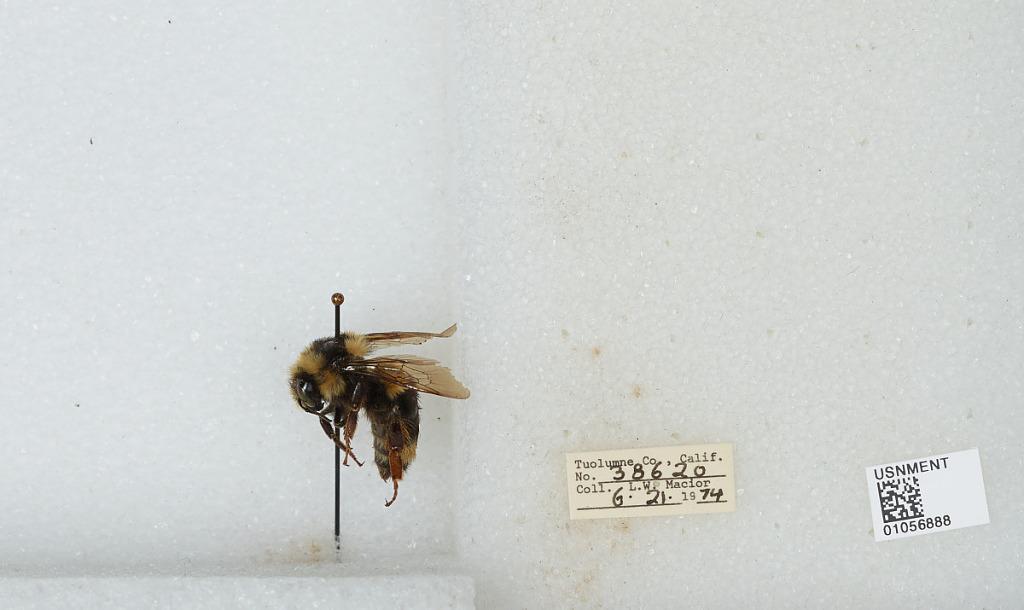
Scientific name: Bombus bifarius nearcticus
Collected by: L. Macior
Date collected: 1974-6-21
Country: United States
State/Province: California
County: Tuolumne
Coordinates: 38.02, -119.93